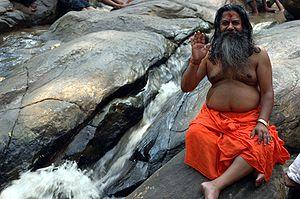
La philosophie indienne est un ensemble de systèmes philosophiques originaires de l'Inde.